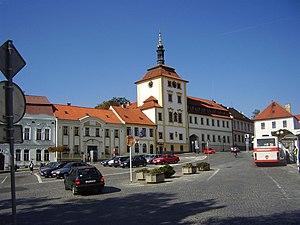
Jílové u Prahy est une ville du district de Prague-Ouest, dans la région de Bohême-Centrale, en Tchéquie. Sa population s'élevait à 4 857 habitants en 2020.